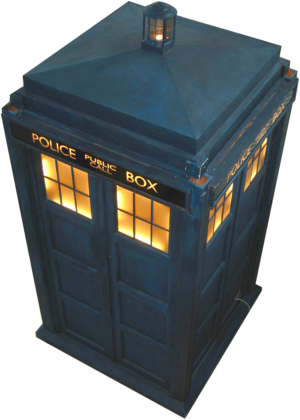
Harold Saxon est le nom porté par une des incarnations du Maître, un des antagonistes récurrents de la série britannique de science-fiction Doctor Who. Il est joué par John Simm, qui prend le relais après Derek Jacobi, qui ne joua le Maître que pour un seul épisode, à l'issue duquel il se régénéra. Il occupa le rôle entre 2007 et 2010, puis revint en 2017 dans les deux derniers épisodes de la saison 10, L'Éternité devant soi et Le Docteur Tombe, aux côtés de sa future régénération, incarnée par Michelle Gomez.
Steven Taylor est un personnage de fiction joué par Peter Purves dans la série Doctor Who. Il s'agit de l'un des personnages réguliers de la série entre 1965 et 1966 et l'un des compagnons du 1ᵉʳ Docteur, alors incarné par William Hartnell. Steven apparaît dans 10 sérials et 45 épisodes de la seconde et troisième saison de la première série.
Le traducteur universel est un appareil que l’on trouve fréquemment dans les œuvres de science-fiction. Décrit pour la première fois dans la nouvelle Premier contact de Murray Leinster, le but d’un tel objet est d’offrir une traduction immédiate de toute langue dans la langue de son choix. Les sociétés de technologie cherchent à mettre au point un tel traducteur universel pour un usage courant.
Planète morte est le nom de l'épisode spécial de la série britannique Doctor Who diffusé le 11 avril 2009 sur BBC One. Il s'agit du premier épisode de la série à avoir été filmé en HD. Cet épisode fut proposé en avril 2010 pour un prix Hugo.
Oxygen est le cinquième épisode de la dixième saison de la deuxième série télévisée britannique Doctor Who. Il est diffusé sur la BBC le 13 mai 2017 et en France le 23 septembre 2017 sur France 4.
Cet article présente les épisodes de la dixième saison de la seconde série télévisée britannique Doctor Who.